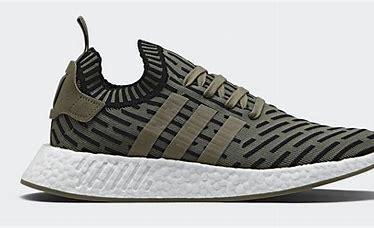
Brand: Adidas
Model: NMD R2